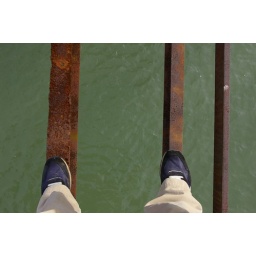
This is me standing on the I-beams of an old lactice bridge near my home.